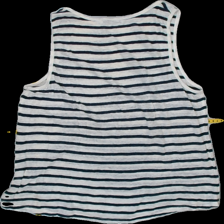
View: back
Type: Tank top
Category: Ladies
Brand: Not Applicable
Colors: Multicolor, White, Blue
Material: 100% cotton
Cut: C-collar
Size: S
Season: All
Trend: No trend
Stains: Yes
Damage: 0
Price range: 50-100
Recommended usage: Export